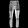
Label: Trouser